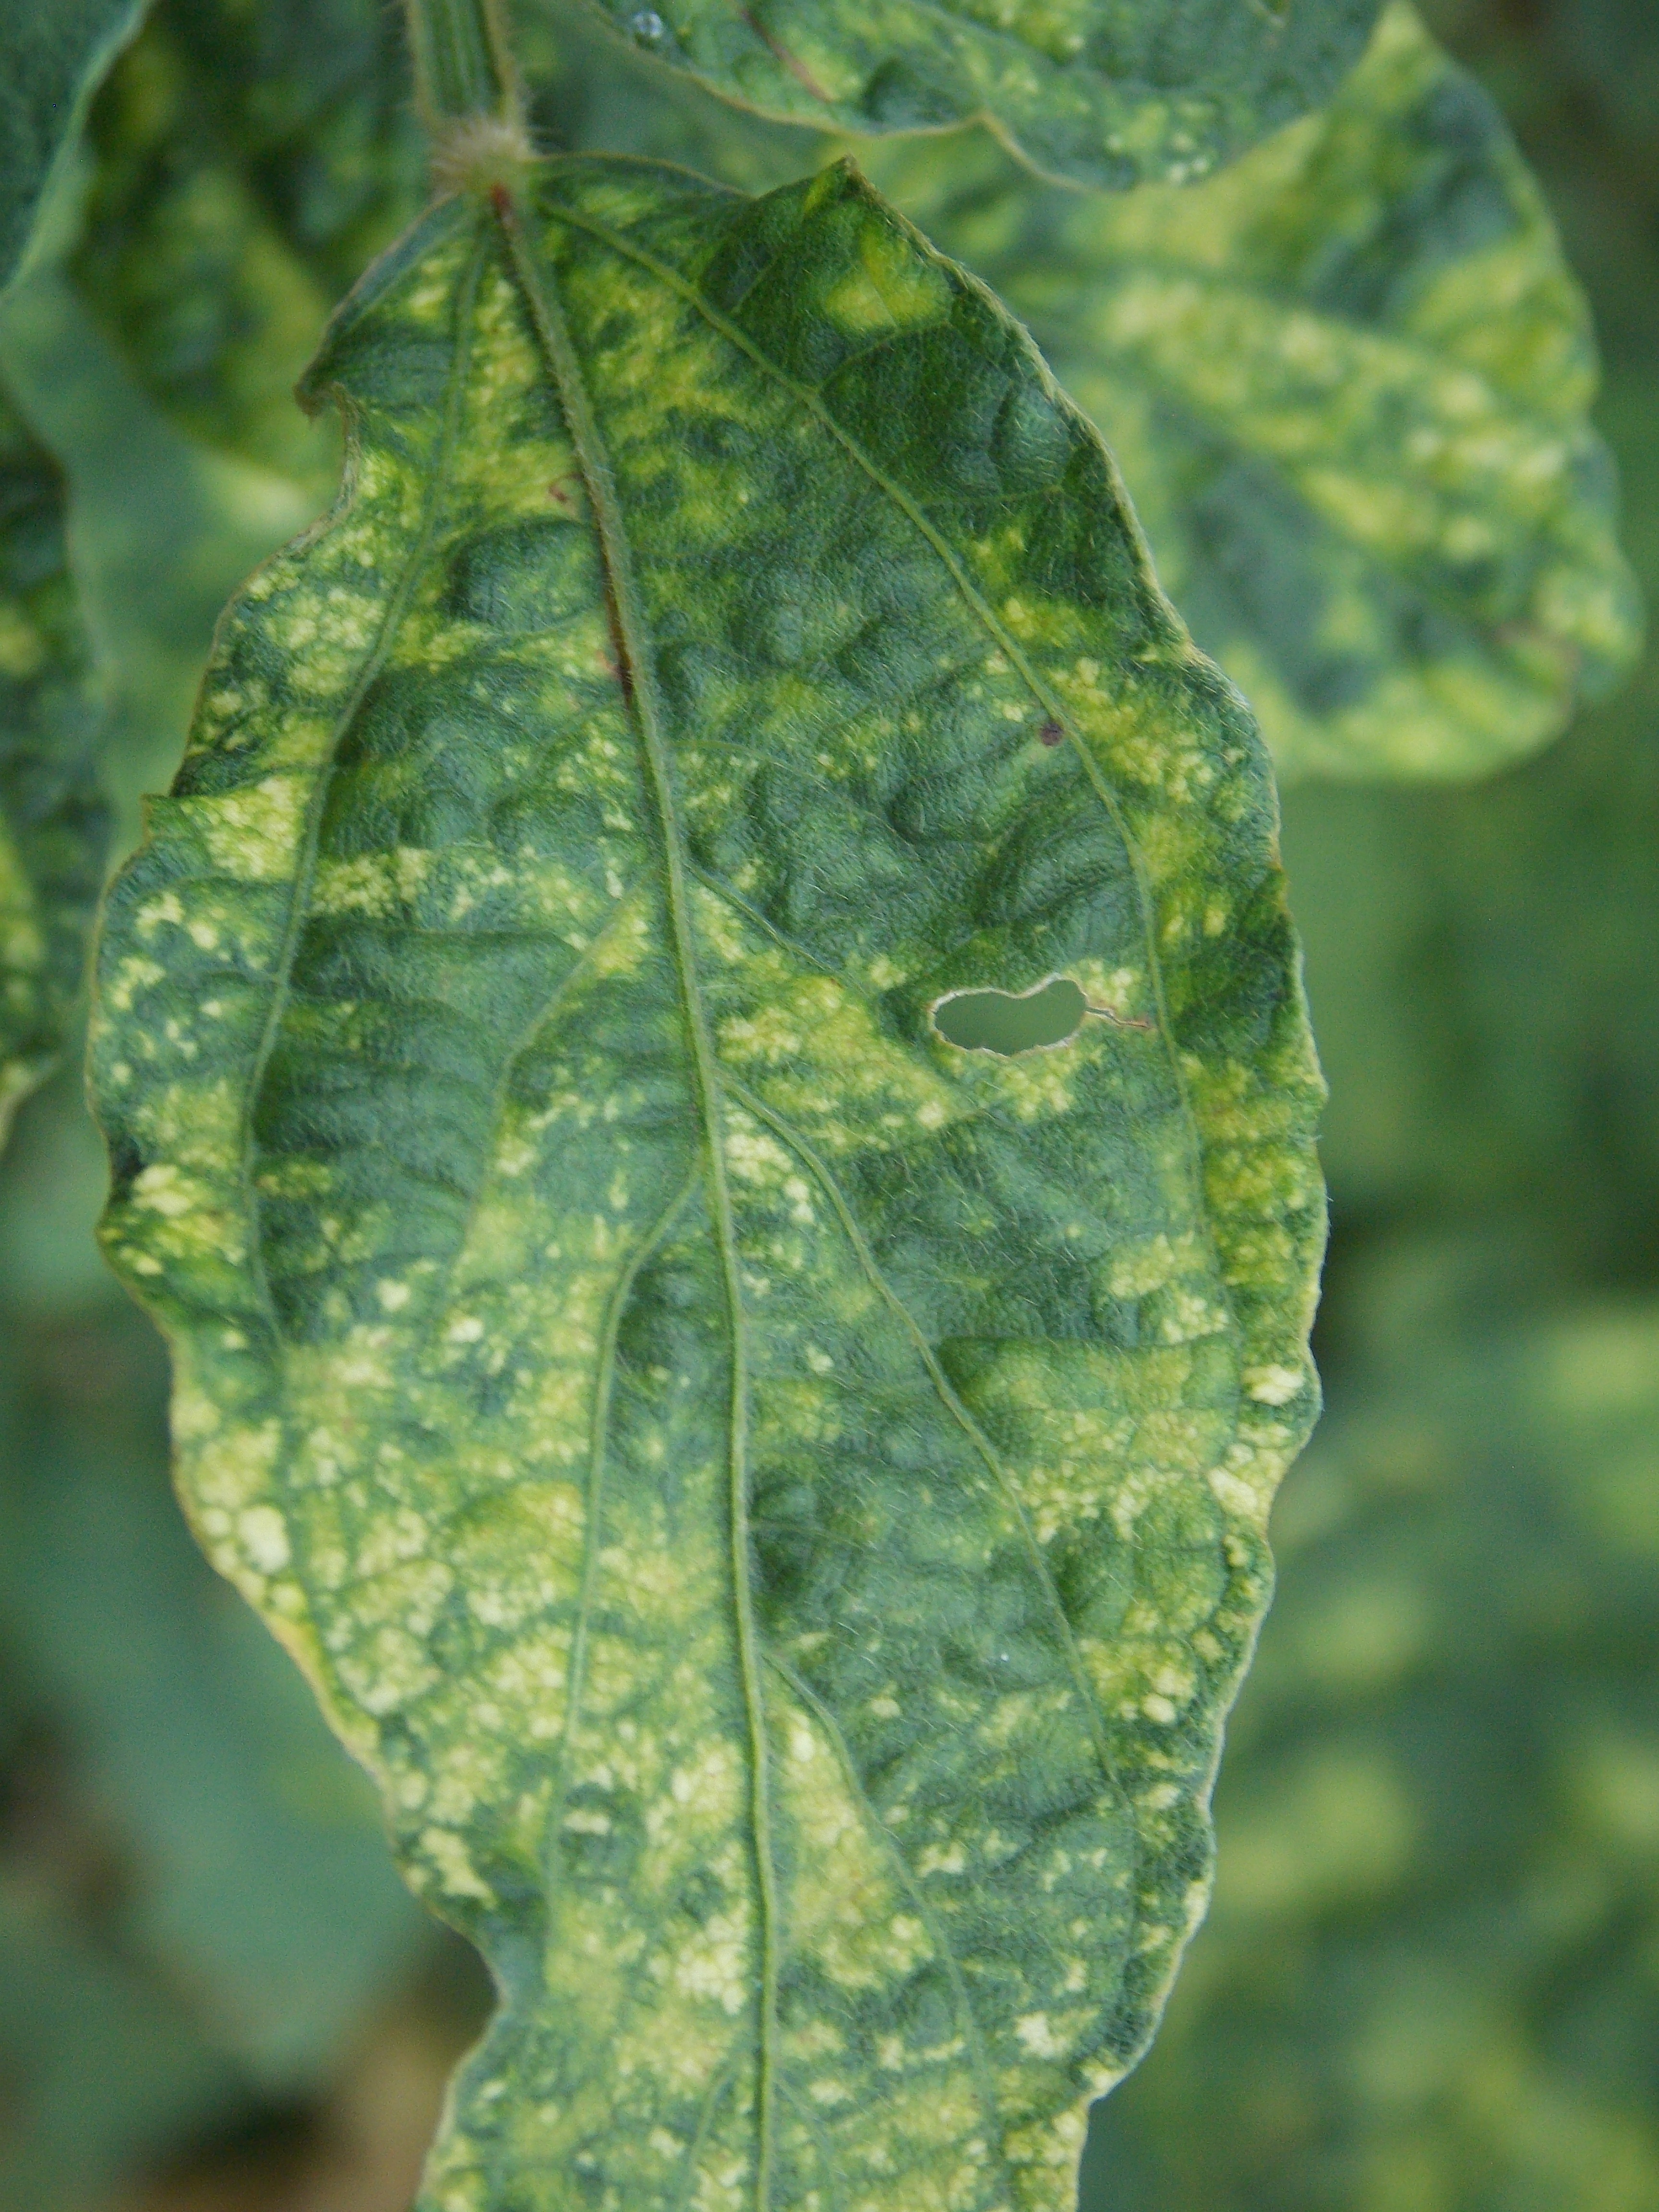
Label: Disease